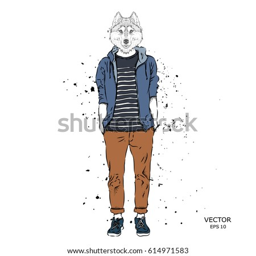
person dressed husky up in jacket , pants and sweater .